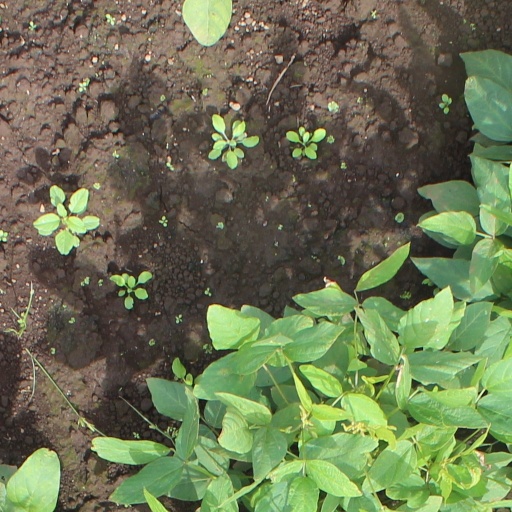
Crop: soybean